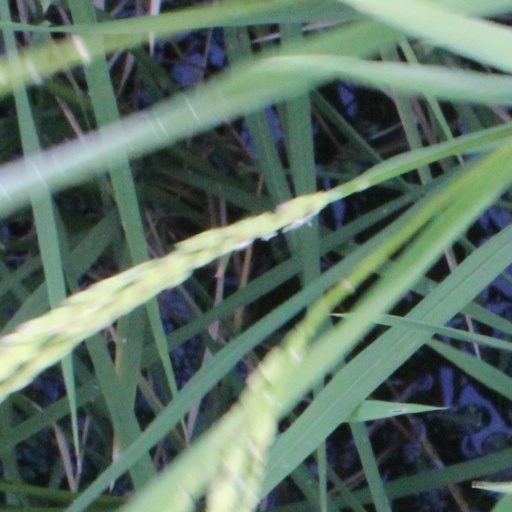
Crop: rice